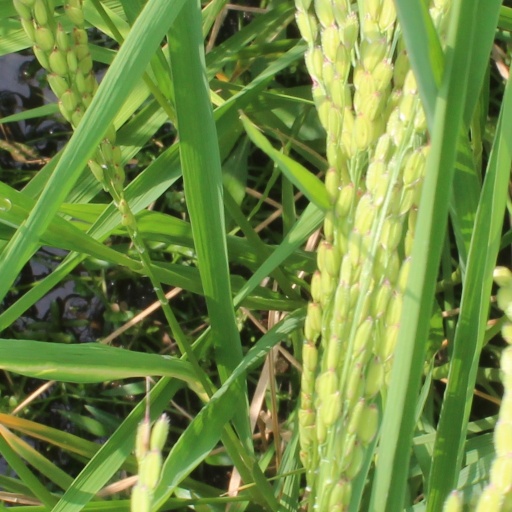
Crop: rice